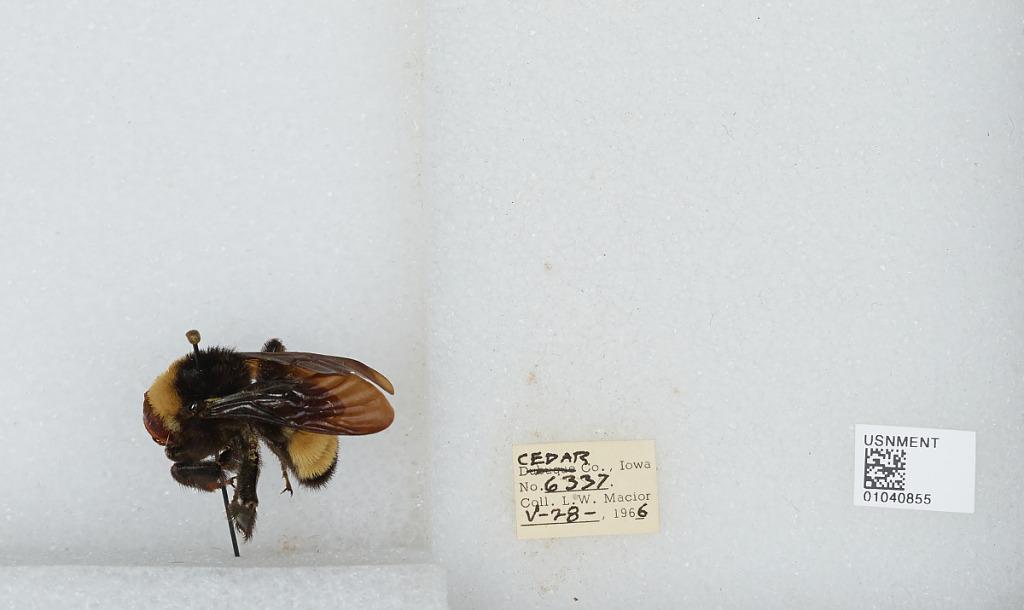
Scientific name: Bombus (Fervidobombus) pensylvanicus pensylvanicus (De Geer)
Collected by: L. Macior
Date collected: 1966-5-28
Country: United States
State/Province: Iowa
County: Cedar
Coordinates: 41.77, -91.13